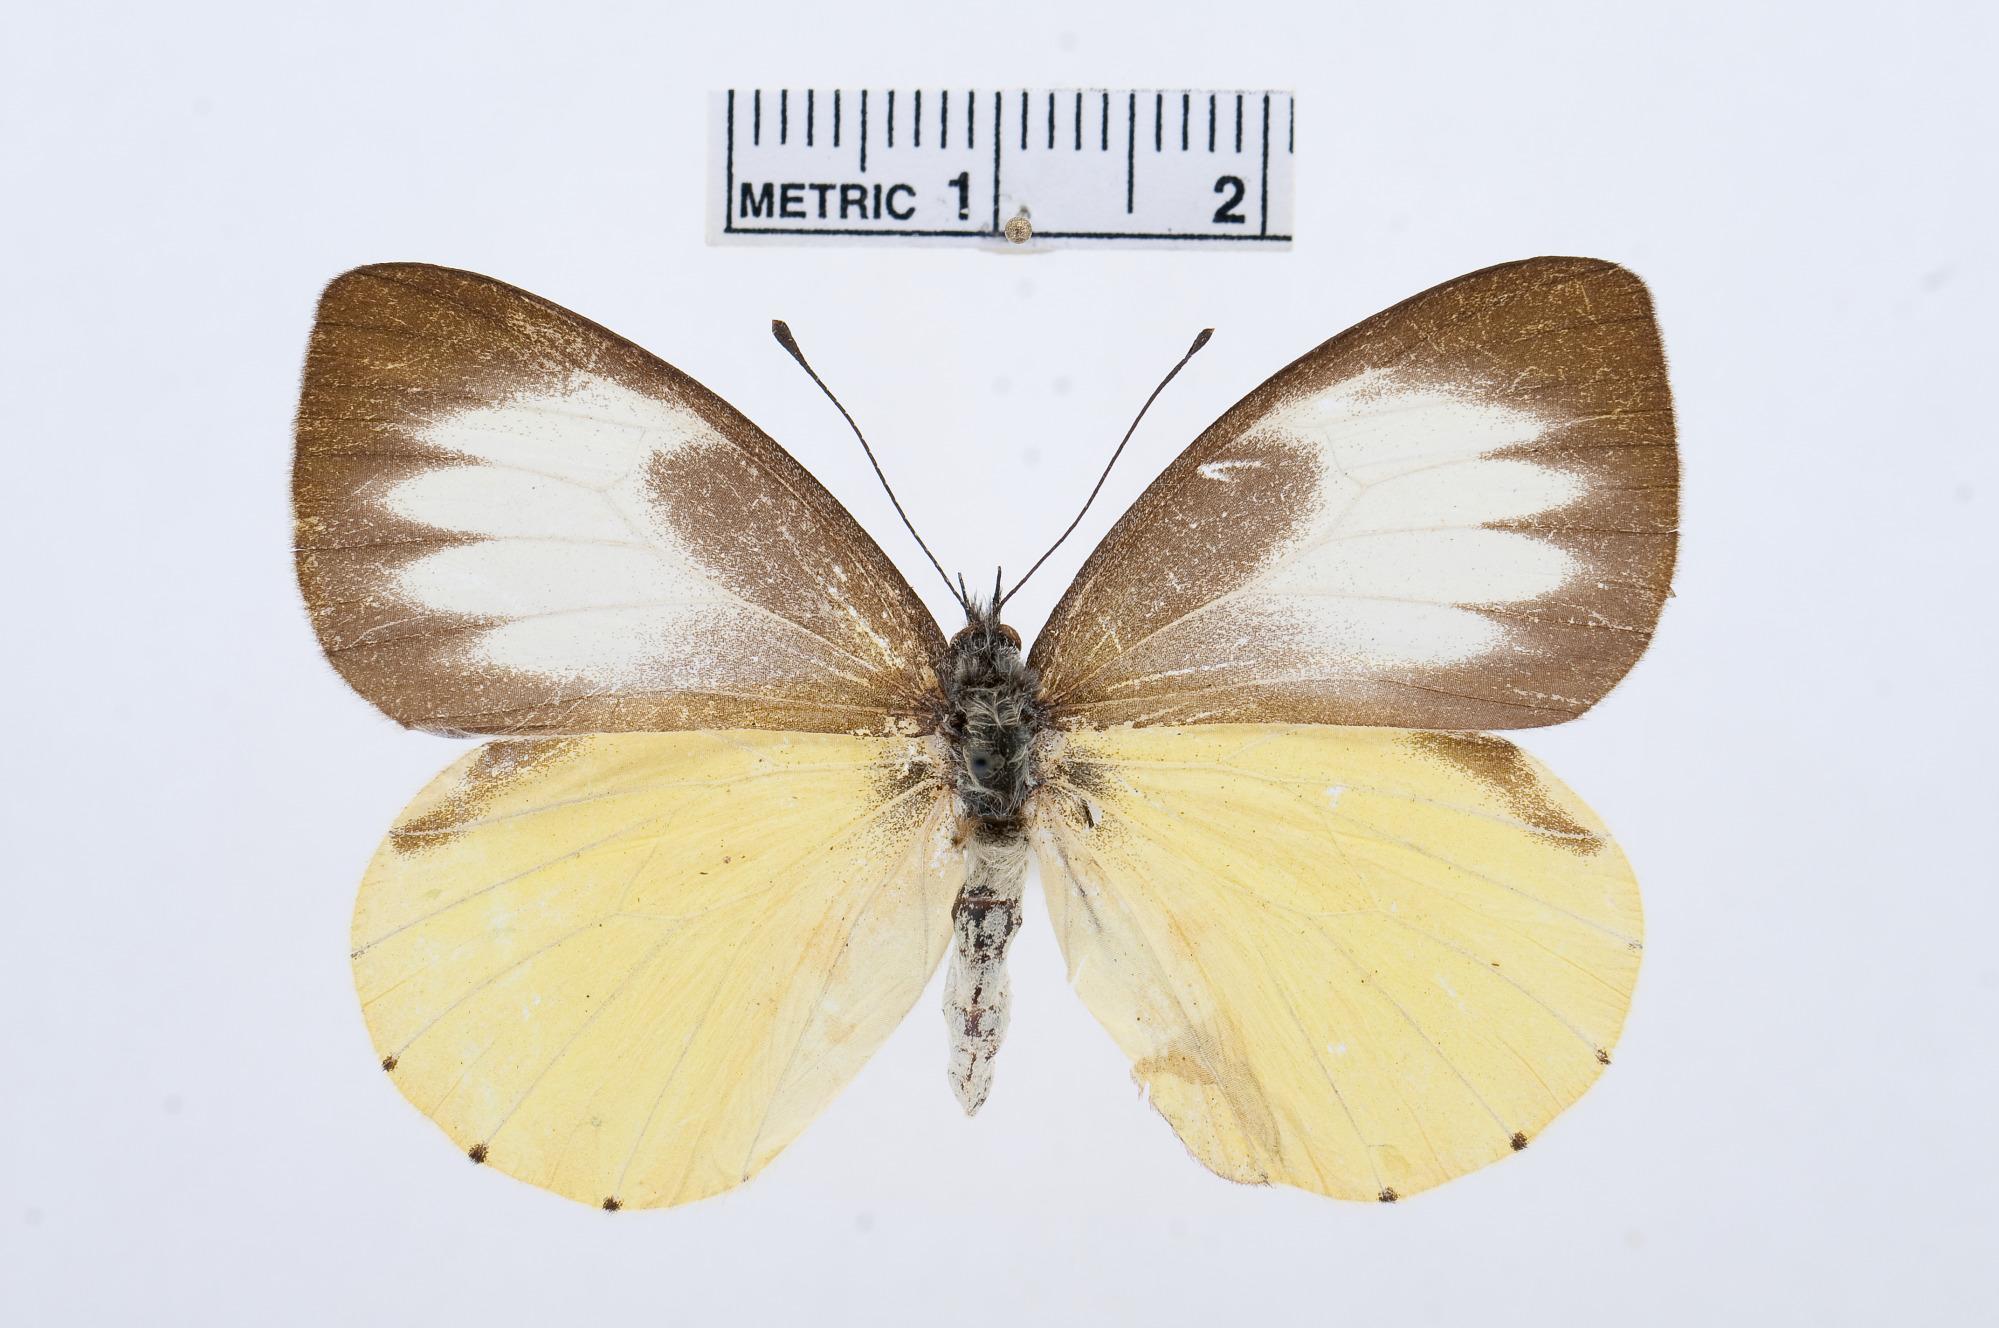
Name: Mylothris jacksoni
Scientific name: Mylothris jacksoni
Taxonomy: Animalia, Arthropoda, Hexapoda, Insecta, Lepidoptera, Pieridae, Pierinae